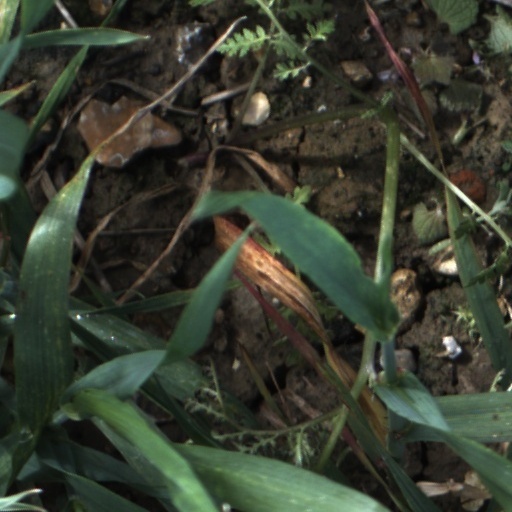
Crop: wheat